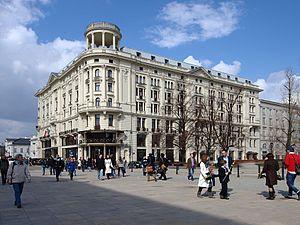
L'Hotel Bristol, Varsovie est un hôtel de luxe historique ouvert en 1901 situé sur la Krakowskie Przedmieście dans la capitale polonaise, Varsovie.